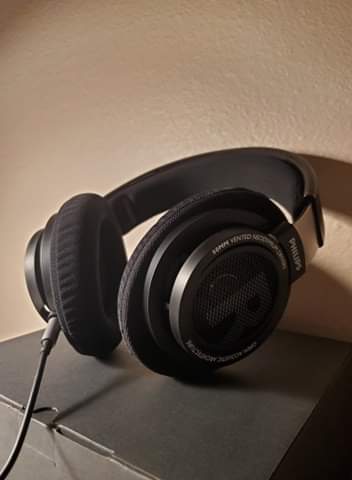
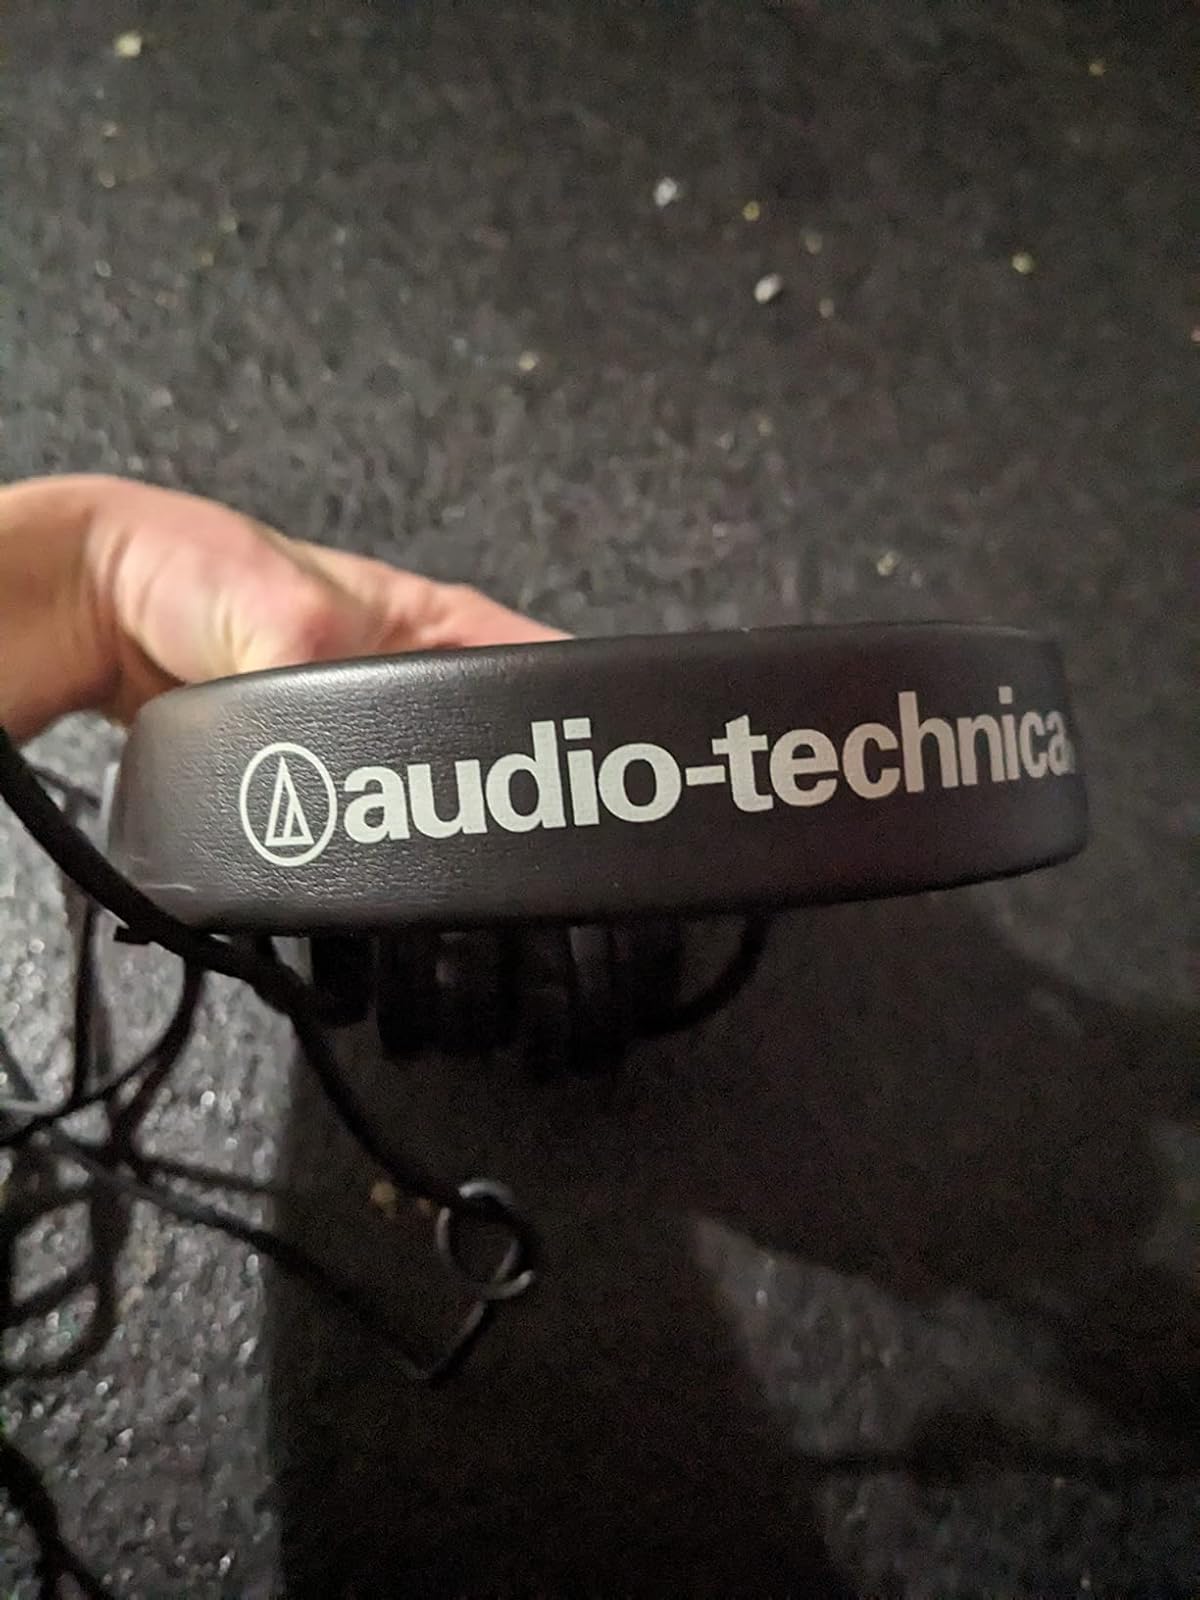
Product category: headphones
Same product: no